Riding Mountain National Park

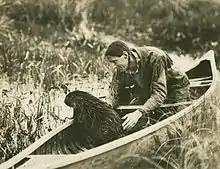
Grey Owl in a canoe

In the early days of Riding Mountain National Park, Parks Branch Commissioner James Harkin offered Archibald Belaney (September 18, 1888 – April 13, 1938) a job in the region. Belaney, who adopted the name Grey Owl when he took upon a First Nations identity as an adult, was a writer and became one of Canada's first conservationists. On April 17, 1931, Grey Owl arrived with his two beavers at a secluded lake several kilometres north of Wasagaming which had been selected by the park staff. He spent six months living in a cabin in Riding Mountain National park studying and working with wildlife, including two beavers named Jelly Roll and Rawhide. His main goal in the park was to re-establish beaver colonies in areas where they were exterminated. Riding Mountain National Park was found to be an unsuitable habitat for the beavers, as a summer drought resulted in the lake water level sinking, and becoming stagnant. Both the beavers and Belaney were unhappy with the situation, causing Belaney to search, with the support of the Dominion Parks Branch, for better living conditions. He later relocated to Prince Albert National Park, where there was a greater sized waterway and a lower risk of the lakes freezing to the bottom in the winter. Despite his eventual departure, the park now has an abundant beaver population partially because of his efforts. His former living quarters, now known as "Grey Owl's Cabin", are reachable via a park trail.